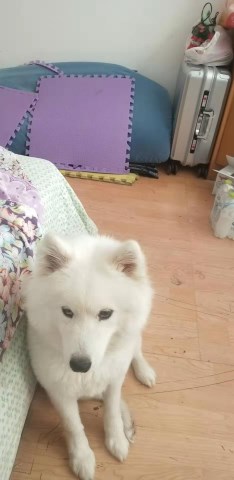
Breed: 2192-n000088-Samoyed